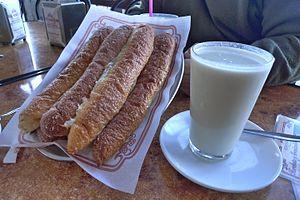
L’horchata de chufa ou orxata de xufa en valencien, qui se traduit parfois en français par « orgeat de souchet », est une boisson sucrée élaborée à partir des tubercules de souchet. Cette boisson est typique de la Communauté valencienne, en Espagne, où elle est très populaire. Elle est parfois servie avec de la glace pilée. Elle se déguste traditionnellement avec des petits pains appelés fartons.